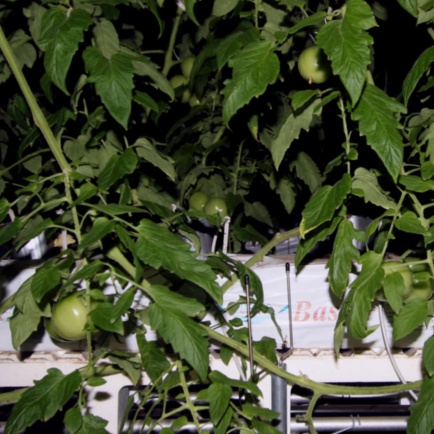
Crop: tomato